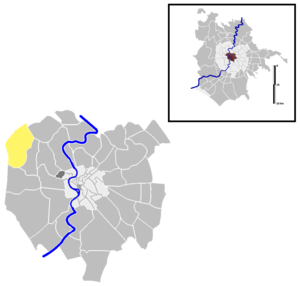
Trionfale est une suburbi située à l'ouest de Rome en Italie prenant son nom du quartier Trionfale. Elle est désignée dans la nomenclature administrative par S.X et fait partie des Municipio XVIII et XIX. Sa population est de 18 604 habitants répartis sur une superficie de 11,08 km².